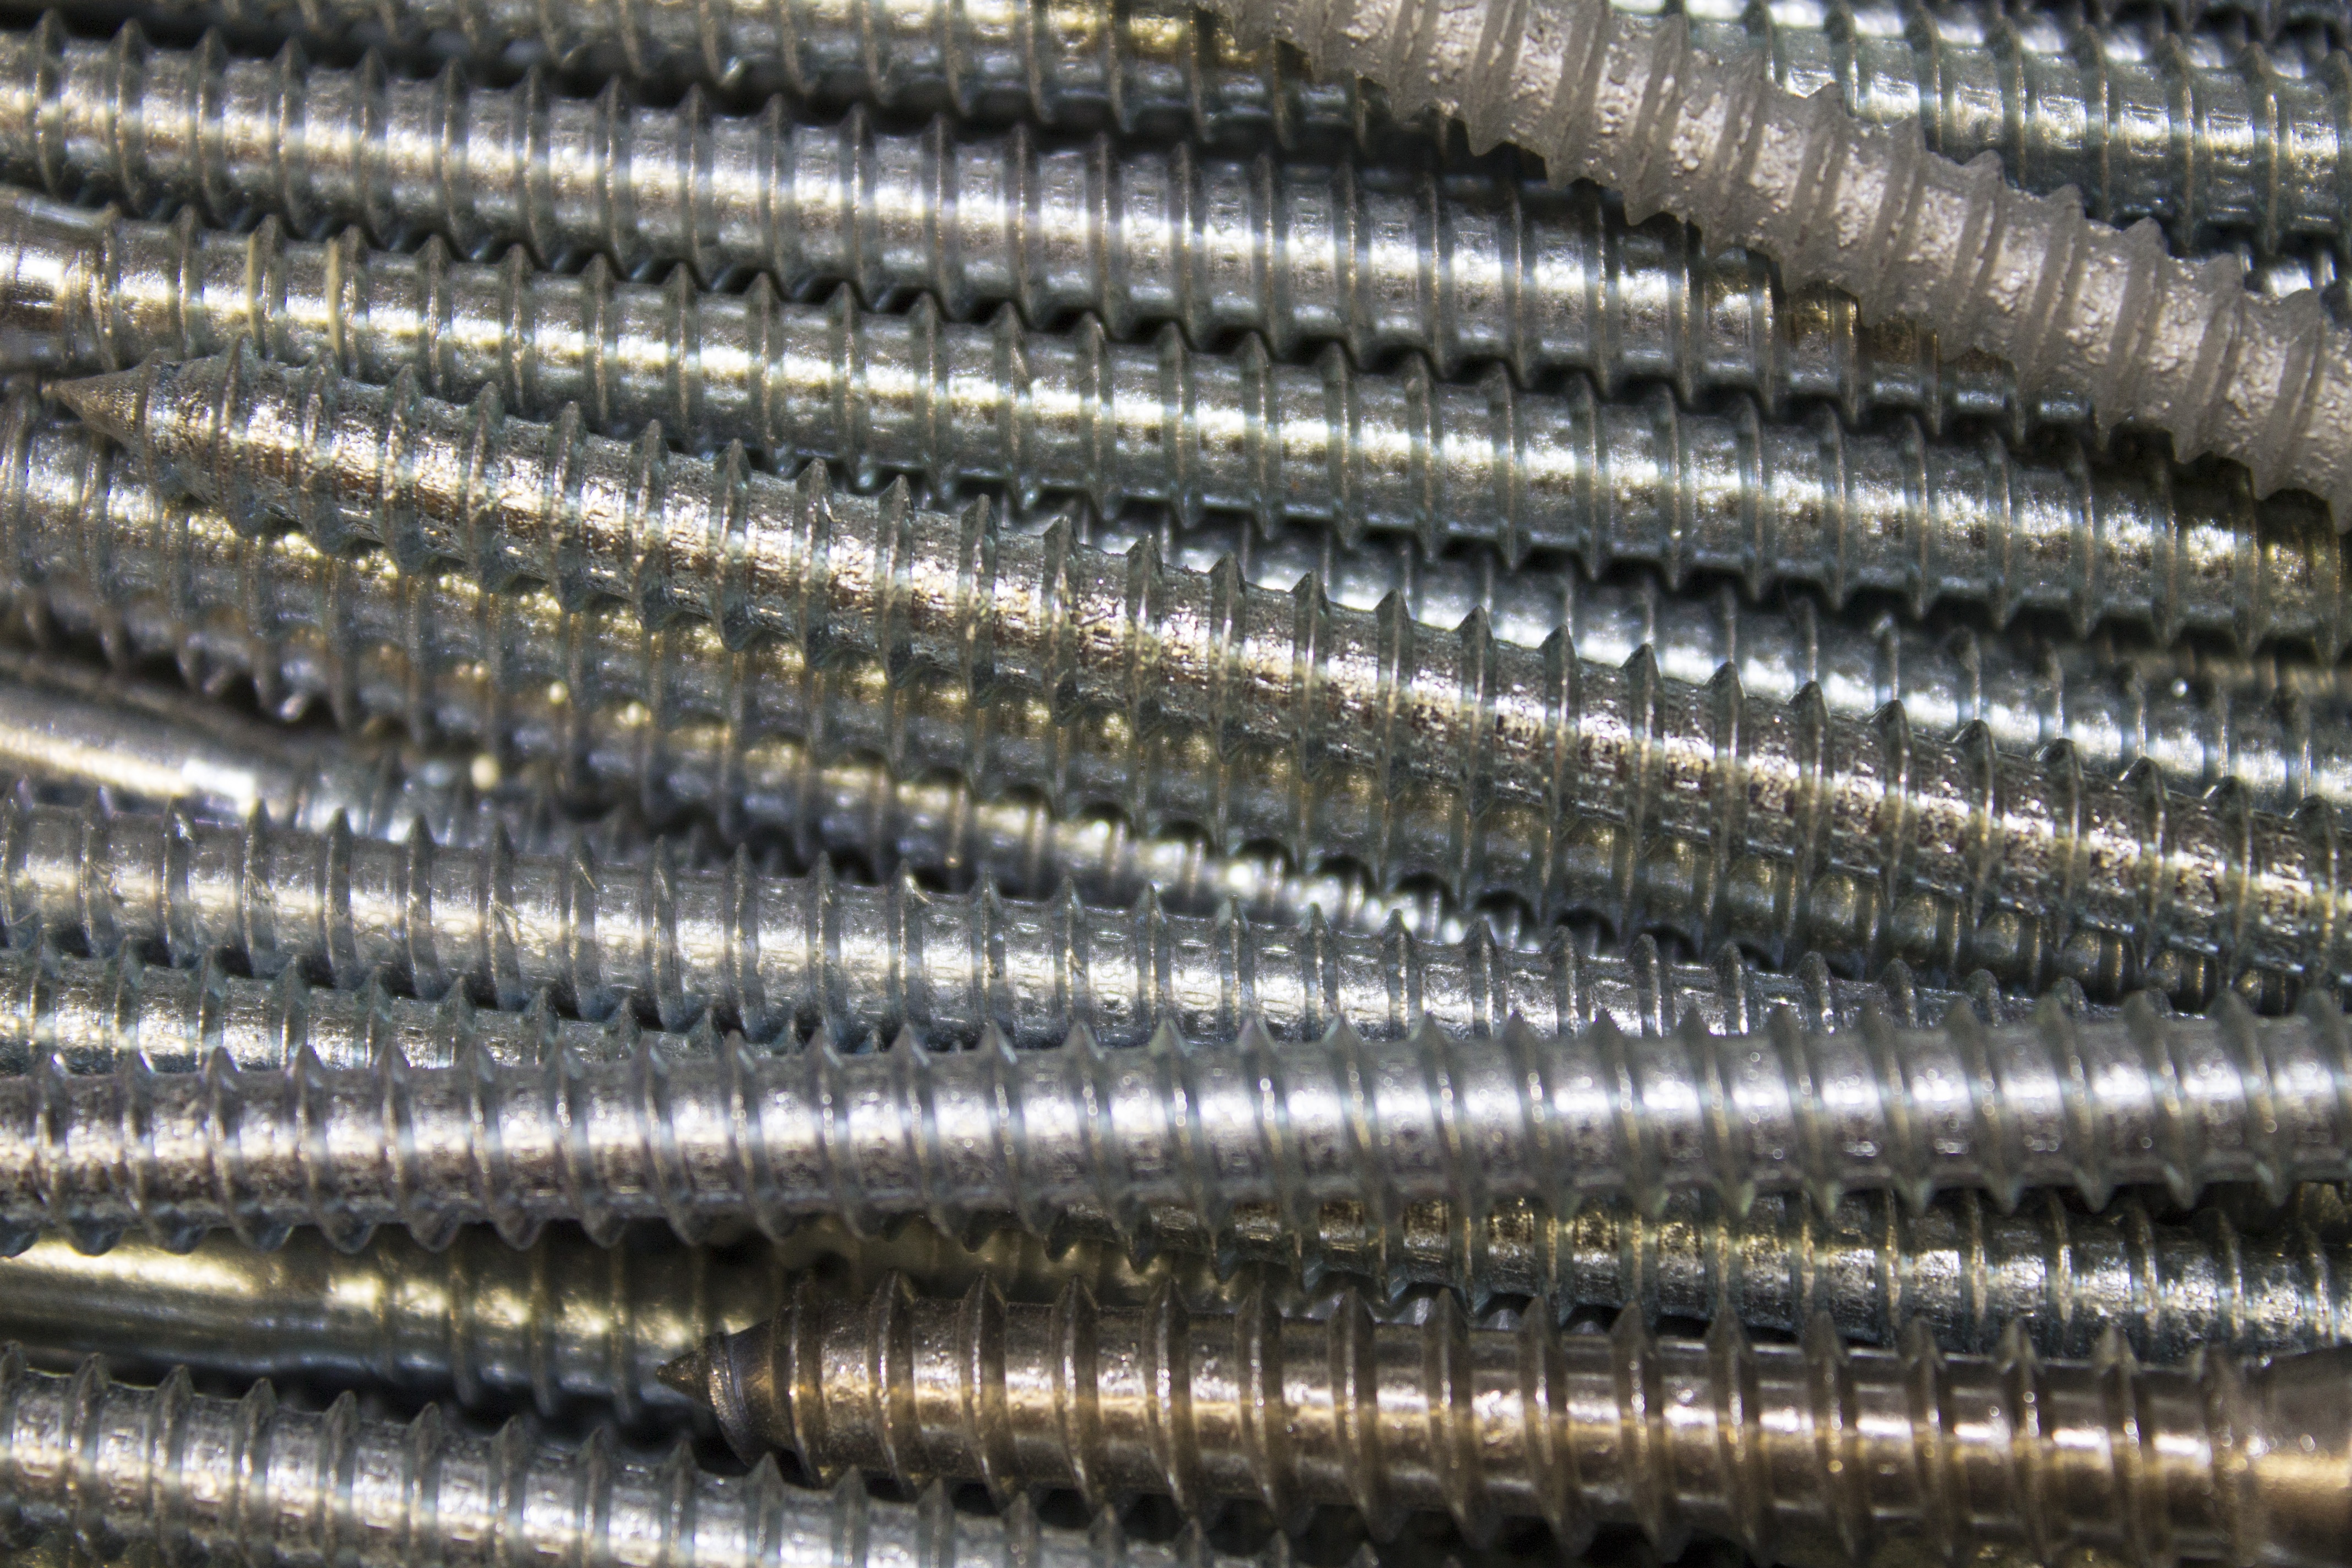
texture, tool, steel, construction, metal, industrial, industry, material, screw, thread, bolt, mesh, hardware, iron, shiny, stainless, metallic, plastic wrap